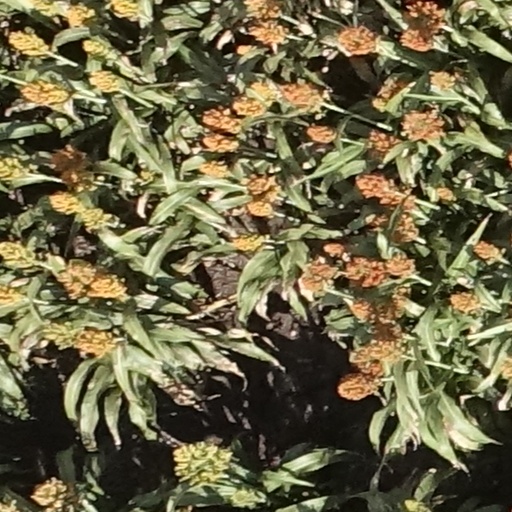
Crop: sorghum